Flying toilet

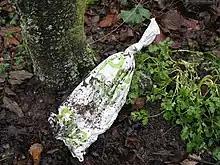
Filled PeePoo bag after about one month in the soil of a garden in Germany

A flying toilet is a name for a plastic bag that is used as a simple collection device for human faeces when there is a lack of proper toilets and people are forced to practise open defecation. The filled and tied plastic bags are then discarded in ditches or on the roadside. Associated especially with slums, they are called flying toilets "because when you have filled them, you throw them as far away as you can".